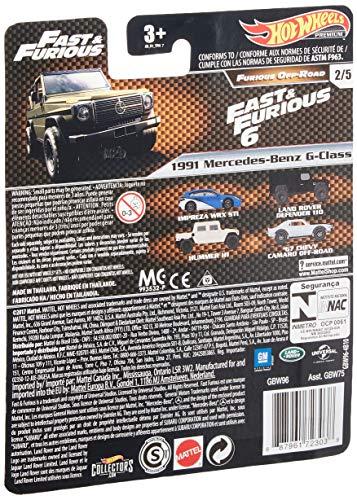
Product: Hot Wheels Gurkha F5
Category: Toys & Games | Toy Figures & Playsets | Playsets & Vehicles
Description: Perfect for car enthusiasts and fast and Furious fans.
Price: $5.49
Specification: ProductDimensions:6.5x1.4x5.2inches|ItemWeight:1.6ounces|ShippingWeight:2.4ounces(Viewshippingratesandpolicies)|ASIN:B07GLH8ZZZ|Itemmodelnumber:GBW96|Manufacturerrecommendedage:8-15years